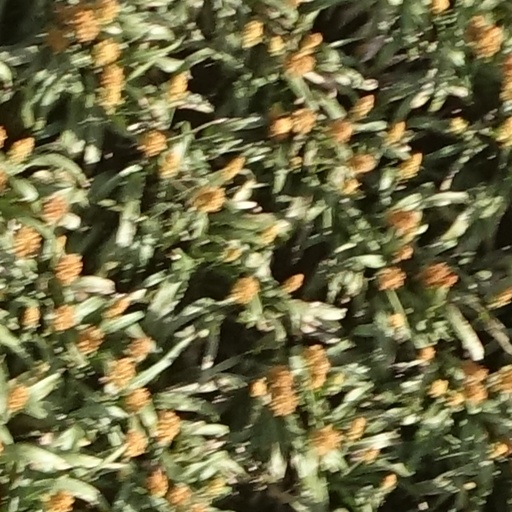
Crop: sorghum